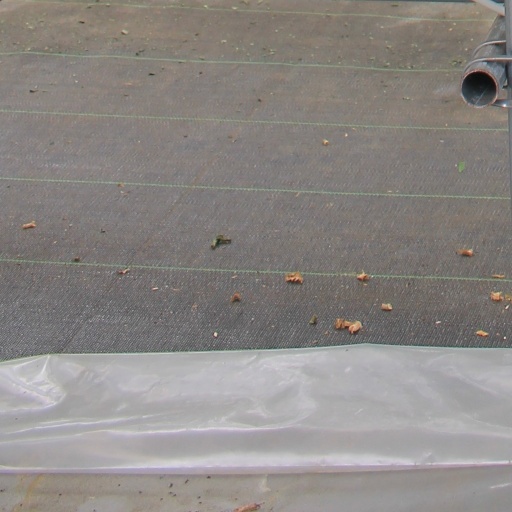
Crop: tomato